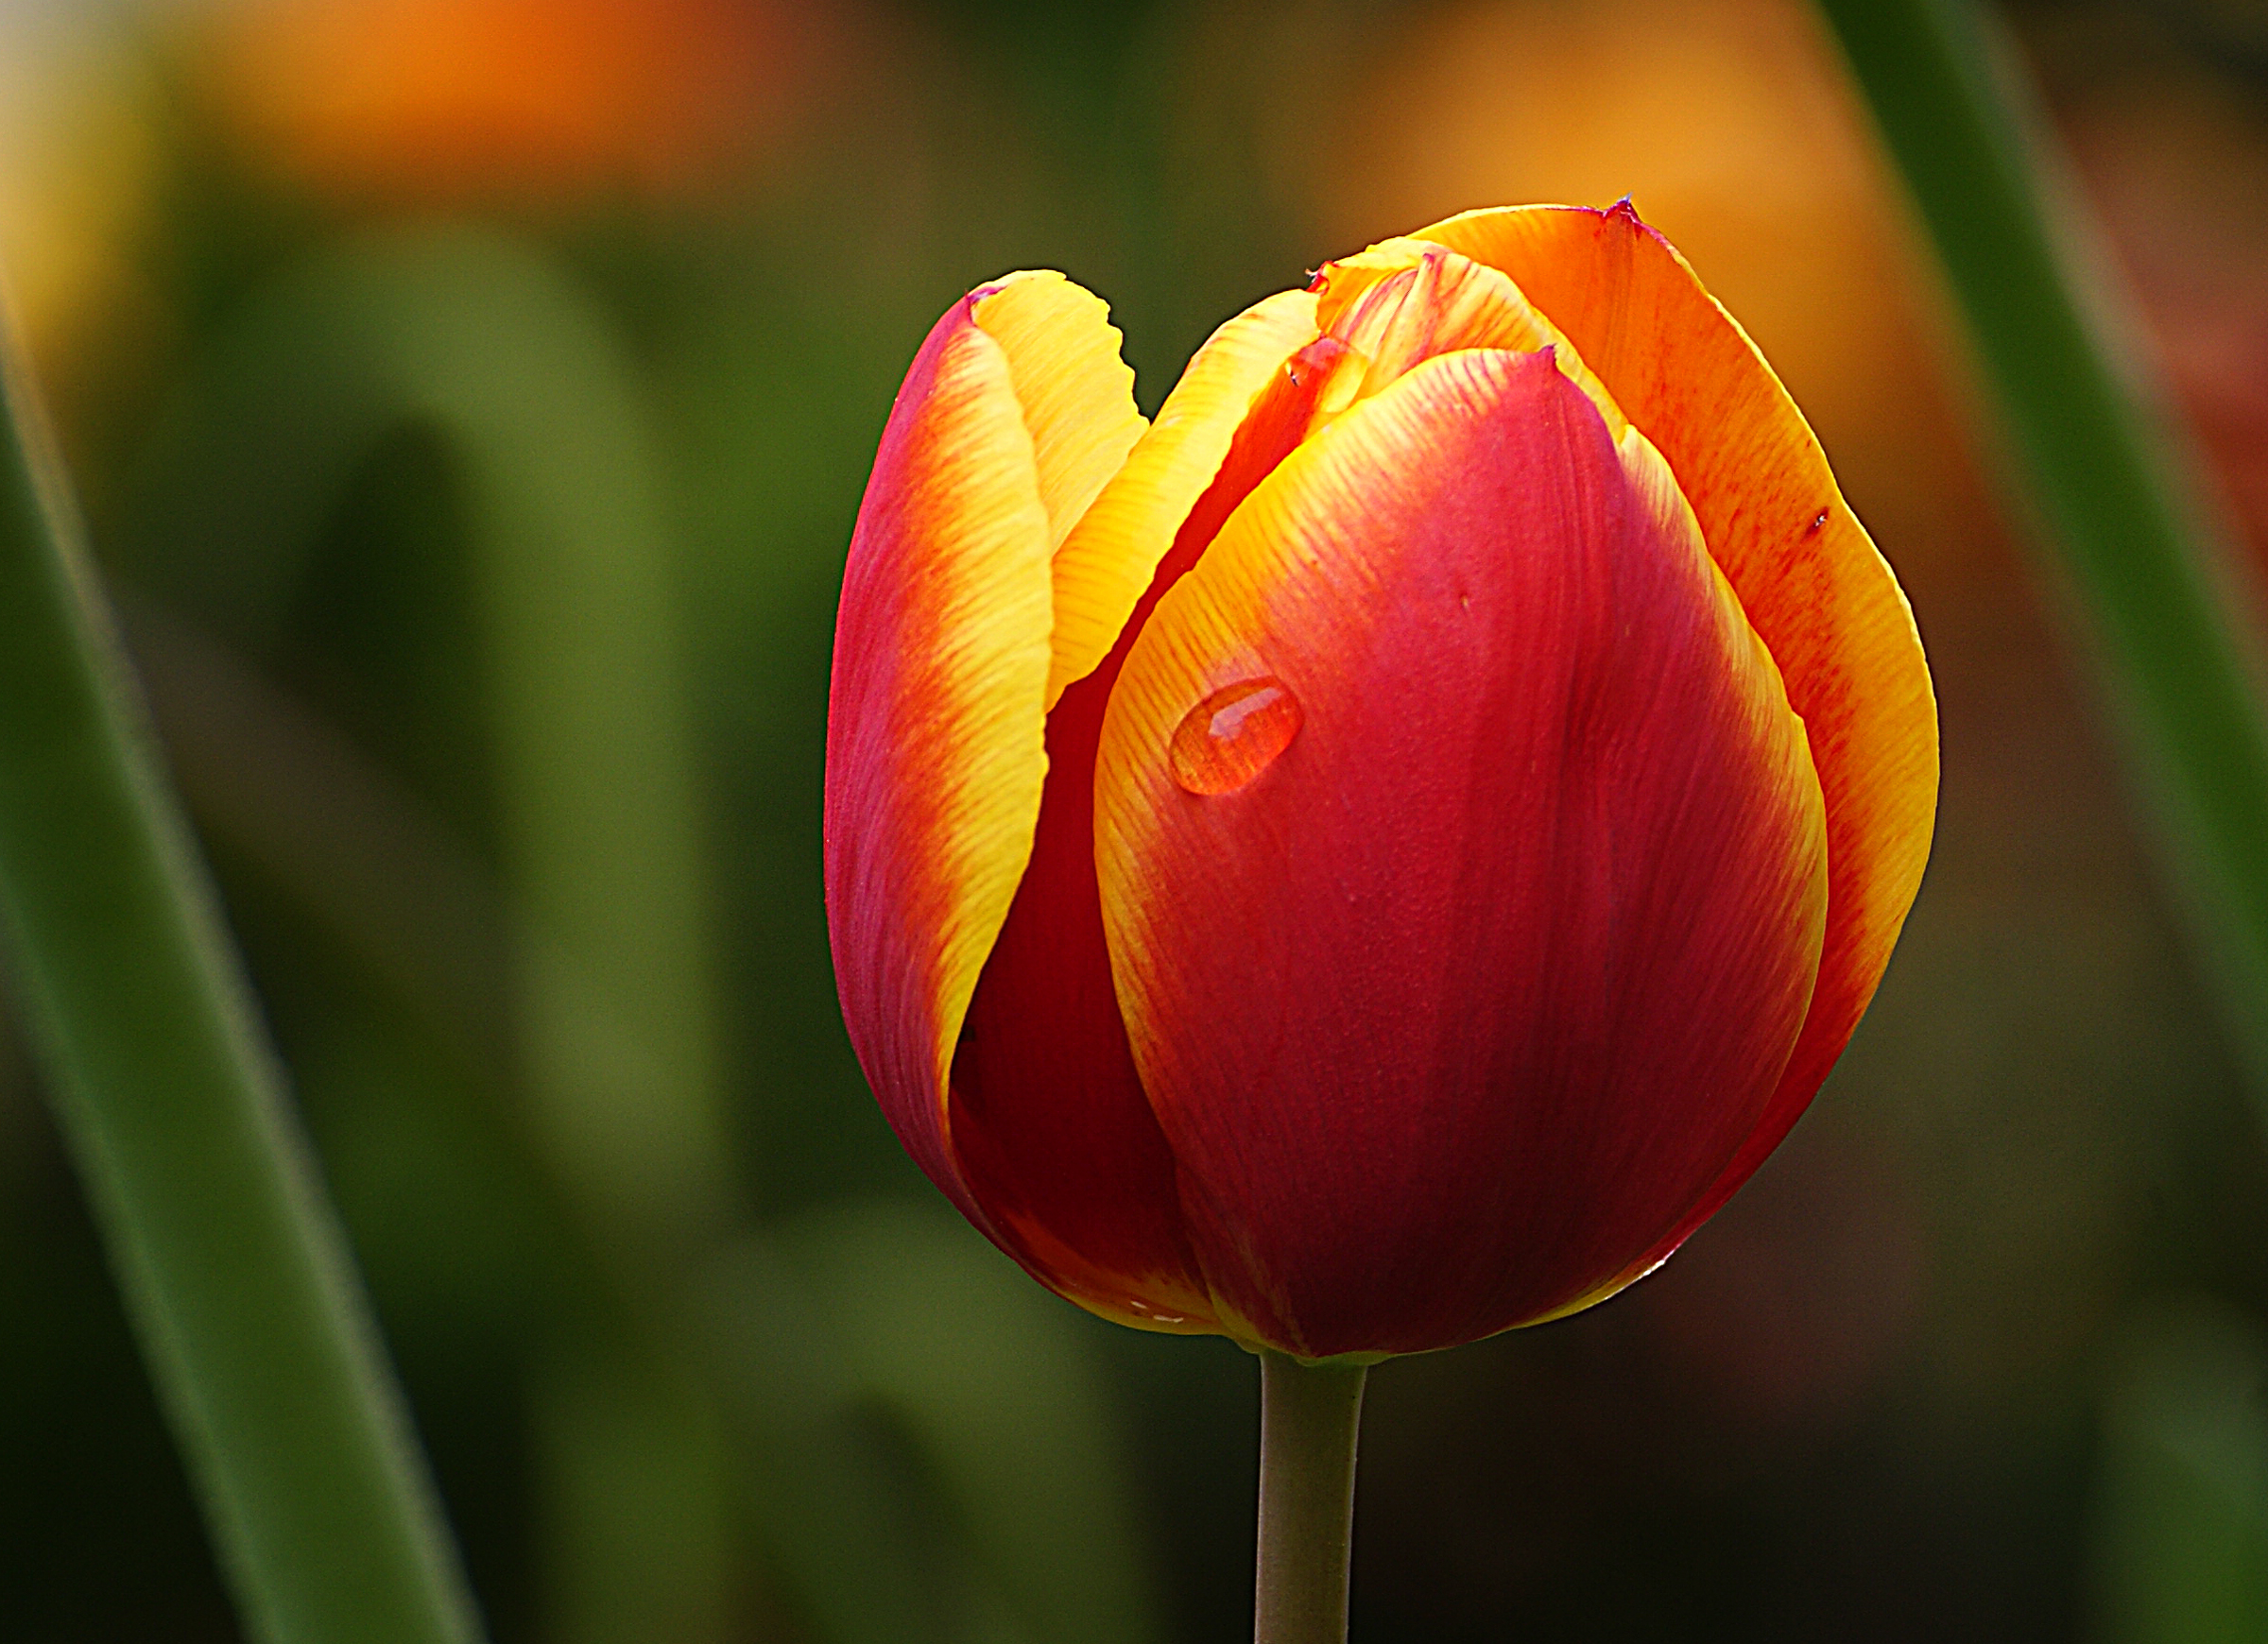
flower, petal, tulip, plant, flowering plant, plant stem, yellow, orange, close up, tulipa humilis, botany, spring, bud, sunlight, macro photography, wildflower, lily family, annual plant, perennial plant